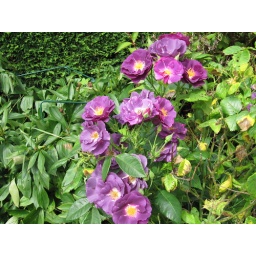
Floribunda rose Rhapsody in blue